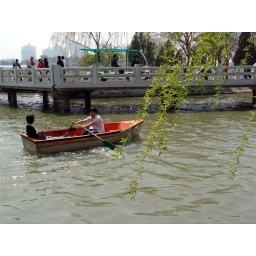
A boy and a girl enjoy time in a boat at the Water Park.